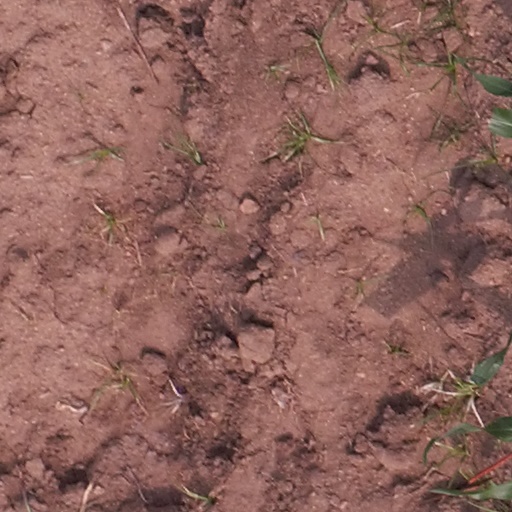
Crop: maize; corn